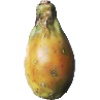
Label: cactus_fruit